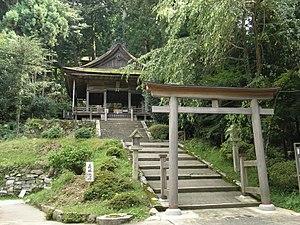
Le Kinpu-jinja est un sanctuaire shinto situé dans le district de Yoshino, préfecture de Nara au Japon. Construit au Xᵉ siècle environ, il est consacré à Kanayama-hiko-no-kami. Le honden est construit dans le style nagare-zukuri.
Les sites sacrés et chemins de pèlerinage dans les monts Kii sont situés dans les forêts des monts Kii au Japon, correspondant à la région de Kumano, ou aux préfectures de Wakayama, Nara et Mie de la péninsule de Kii, dans le parc national de Yoshino-Kumano. Trois sites sacrés du shintoïsme et du bouddhisme, Yoshino, Omine y compris le mont Hakkyō, et Kumano Sanzan, ainsi que Kōyasan, sont reliés par des chemins de pèlerinage aux anciennes capitales de Nara et Kyoto.